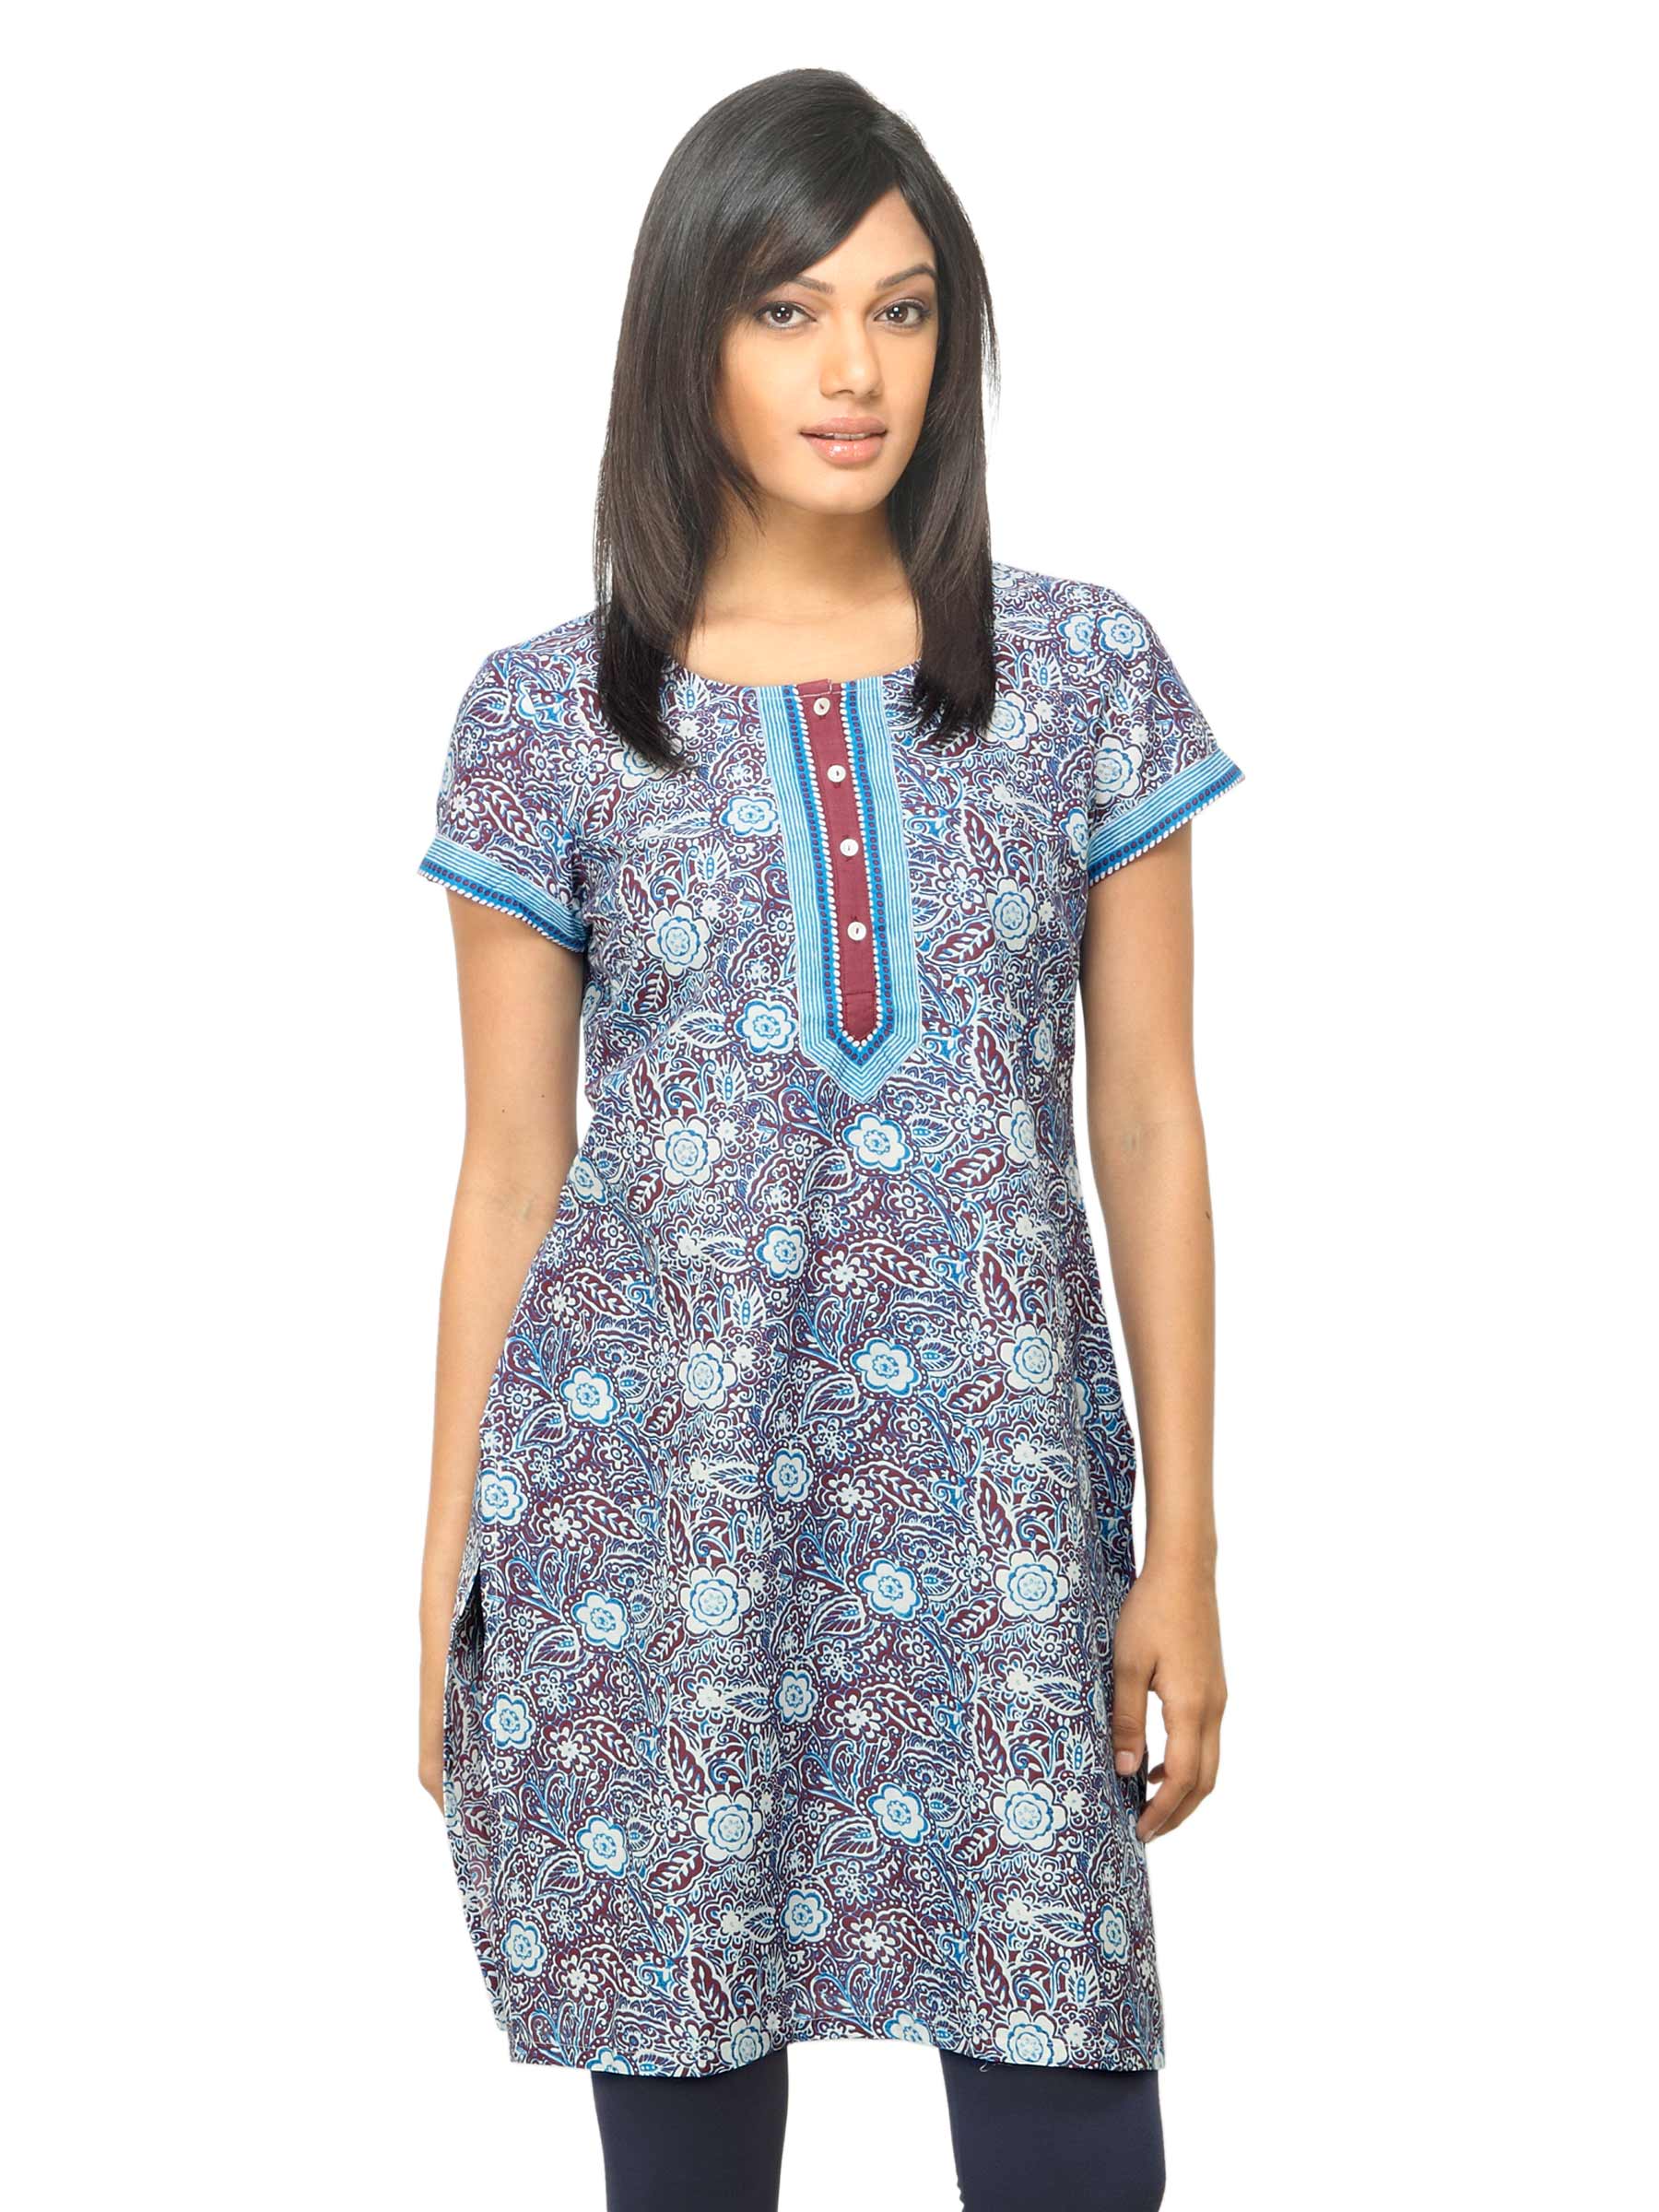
Aurelia Women Printed Red Kurta
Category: Apparel / Topwear / Kurtas
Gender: Women
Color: White
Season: Summer 2012
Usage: Ethnic